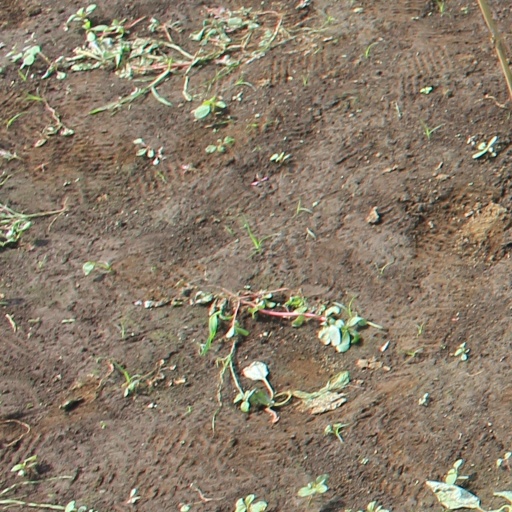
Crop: soybean